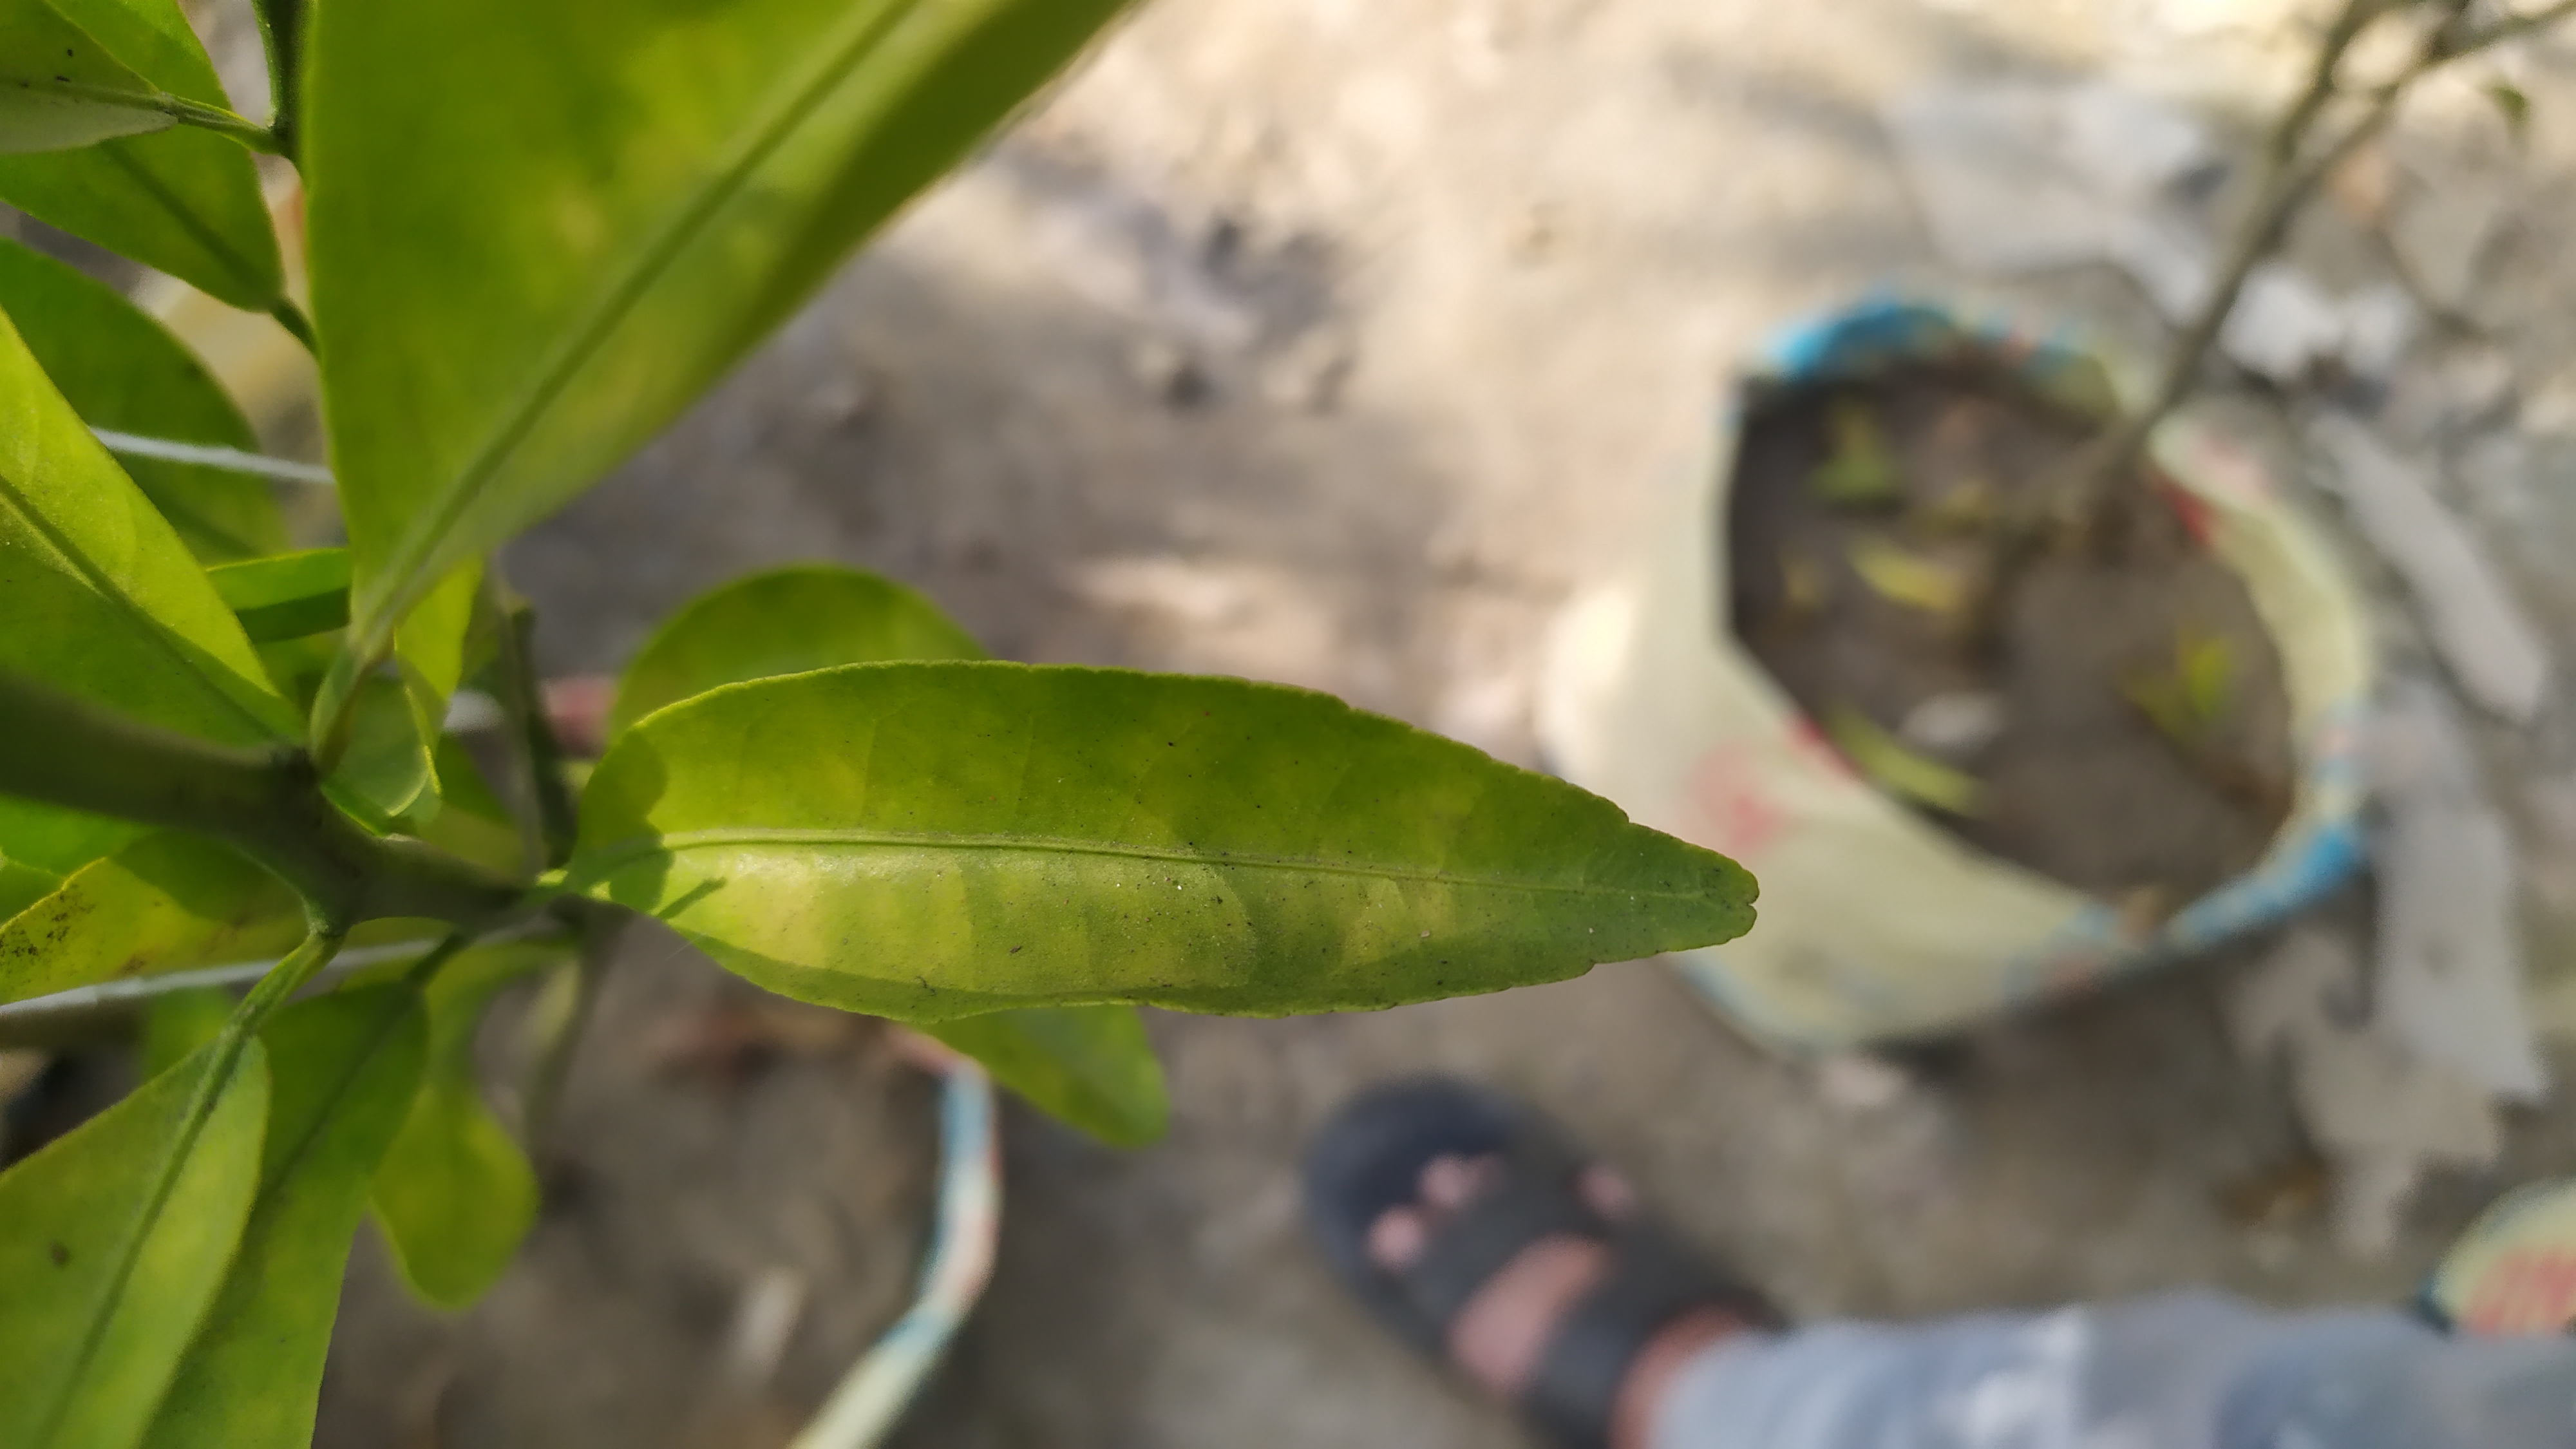
Mandarin leaf variety: Mandaring